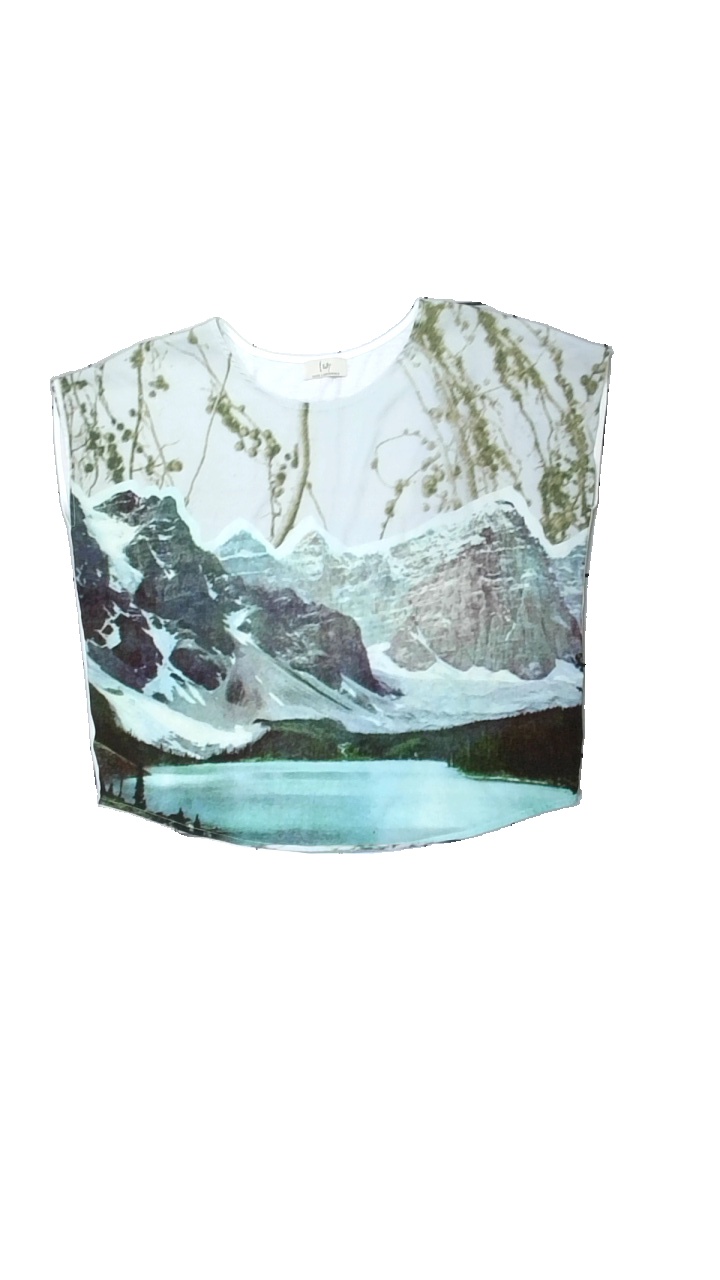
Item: Top (Ladies)
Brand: I Say
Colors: White, Blue, Green
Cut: Regular, Loose
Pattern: Other
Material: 100% poly
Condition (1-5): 3
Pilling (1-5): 3
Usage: Export
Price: <50